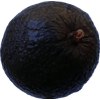
Label: black_avocado